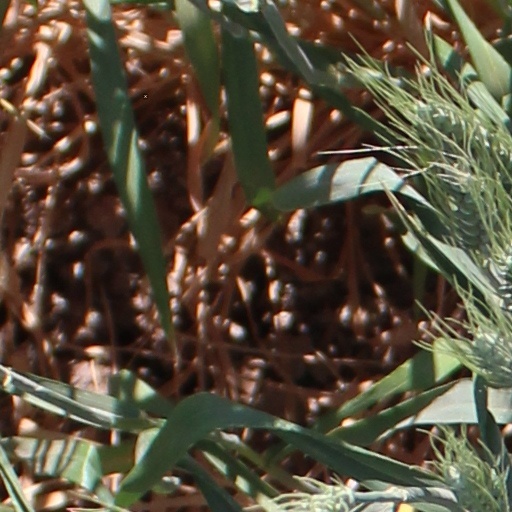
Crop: wheat